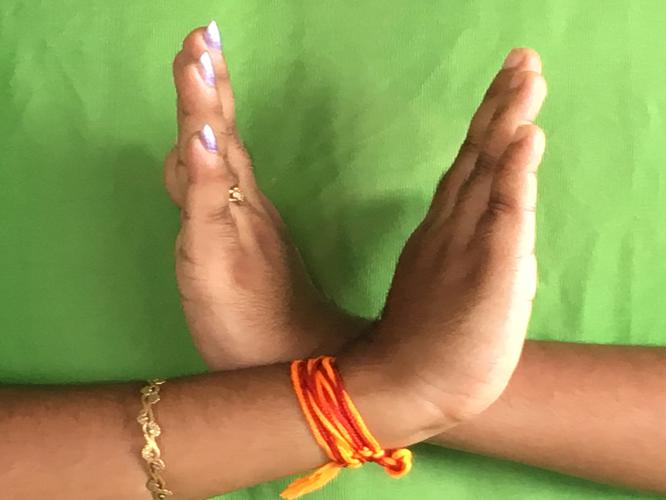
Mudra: Swastikam
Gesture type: double_hand